Equitable Building (Atlanta)

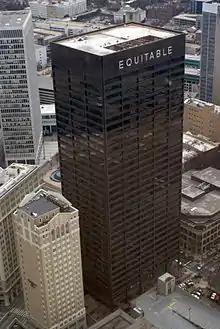
View from the north, with Rhodes-Haverty at lower left

The building was constructed for the Equitable Life Insurance Company in 1968, with the company maintaining ownership of the building from 1968 to 1997 when it was sold to Chicago-based LaSalle Advisors for roughly $36 million. In 2007, it was purchased by Equastone 100 Peachtree LLC for $57 million.